Call It a Day

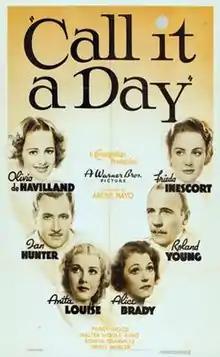
Theatrical release poster

Call It a Day is a 1937 American comedy film directed by Archie Mayo and starring Olivia de Havilland, Ian Hunter, Anita Louise, Alice Brady, Roland Young, and Frieda Inescort. Based on the 1935 play "Call It a Day" by Dodie Smith, the film is about a day in the life of a middle-class London family whose lives are complicated by the first romantic signs of spring.